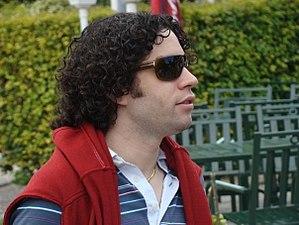
11 janvier : Messages de feu Demoiselle R.V. Troussova, cantate de chambre de György Kurtág, créée par Sylvain Cambreling dirigeant l'Ensemble intercontemporain au Palais de Tokyo à Paris.